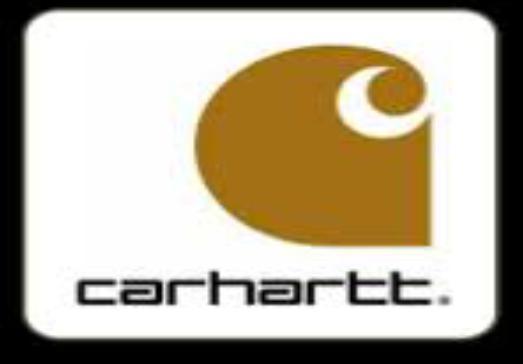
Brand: Carhartt
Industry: Clothes